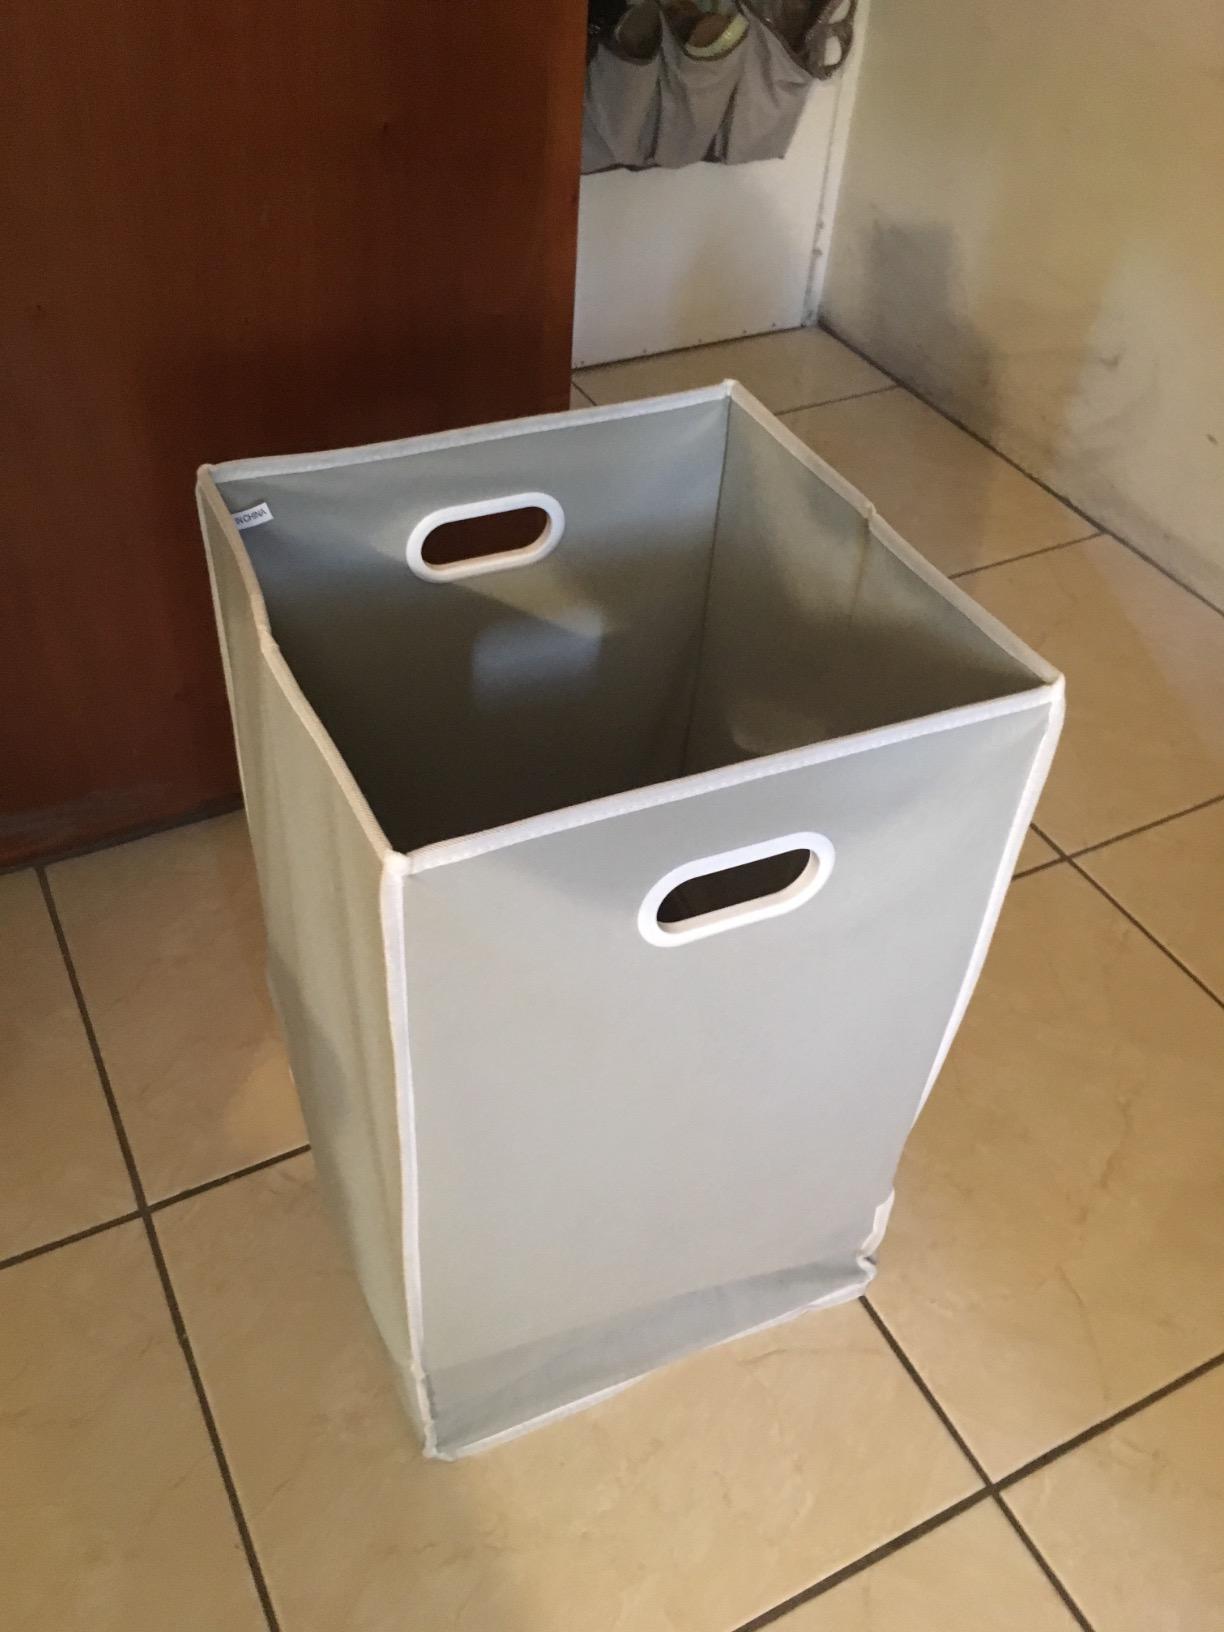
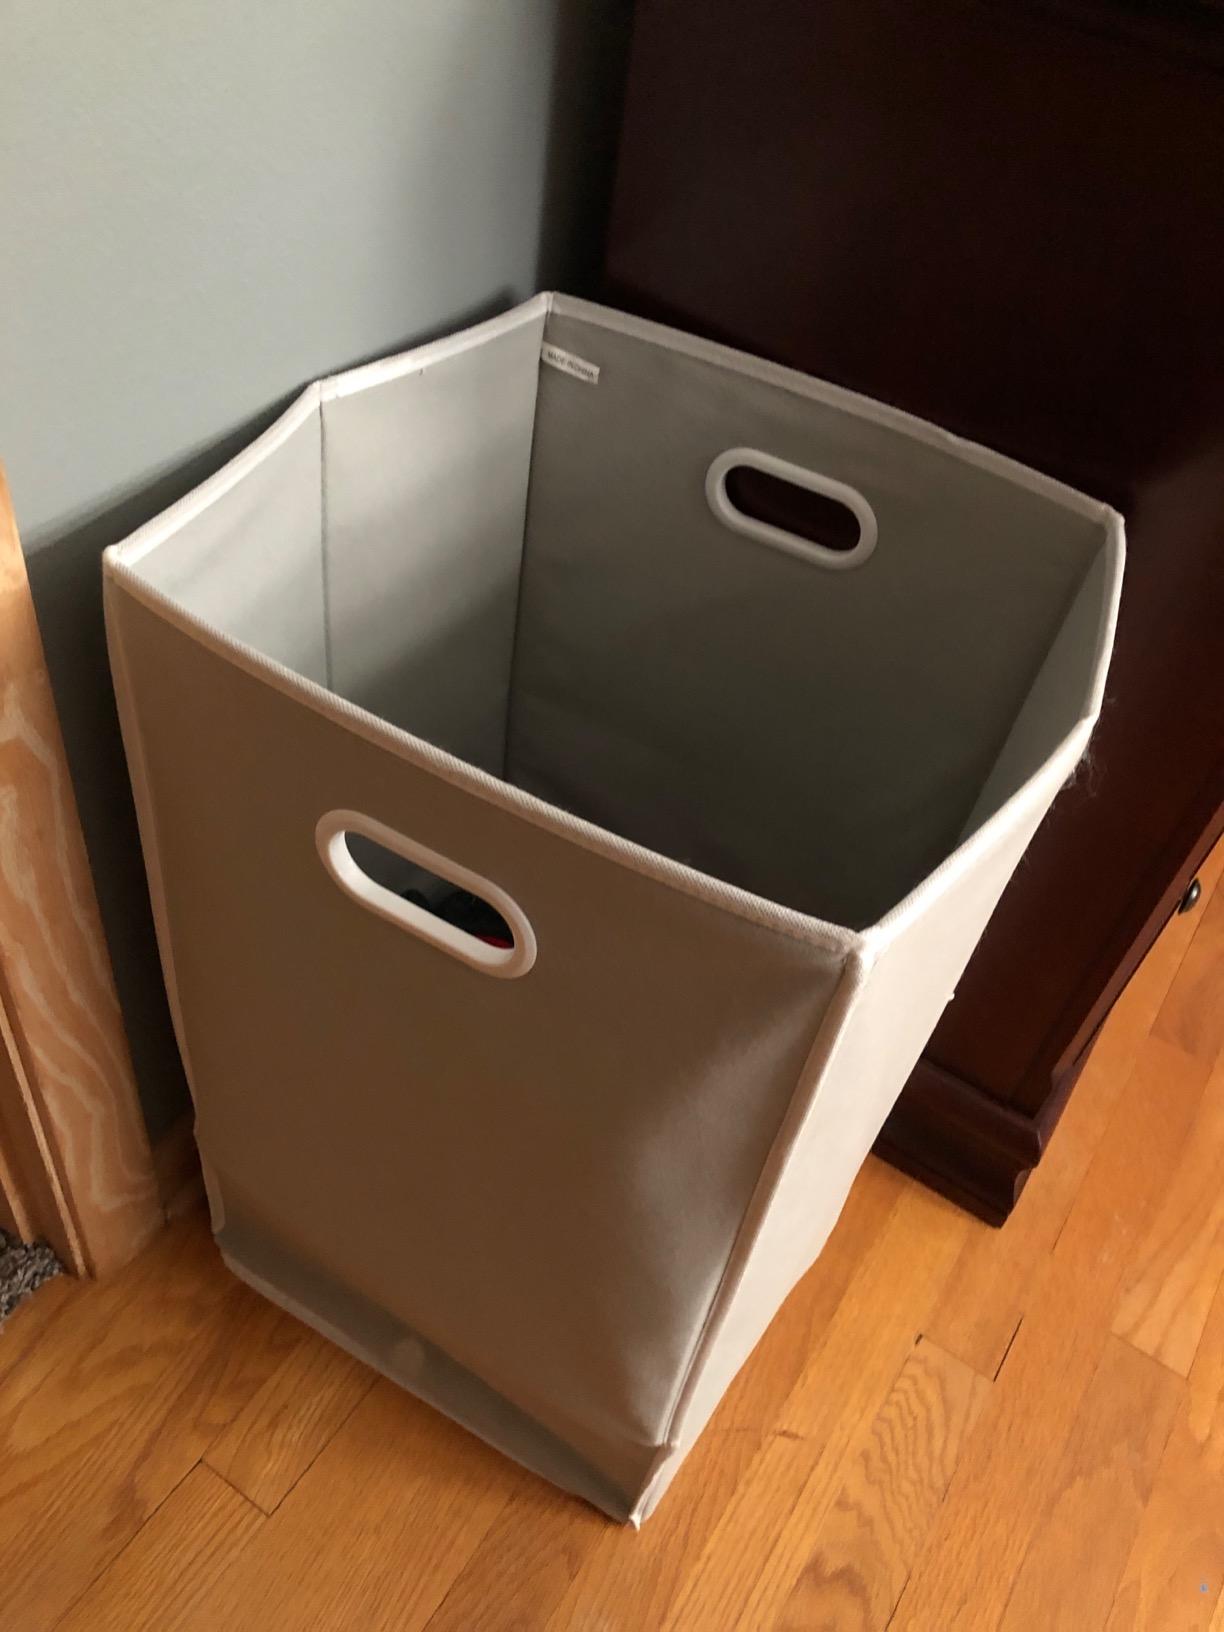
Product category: items_hamper
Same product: yes